David Meerman Scott

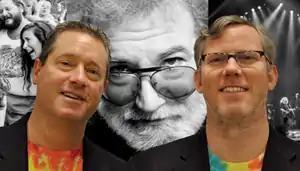
Scott (left) with co-author Brian Halligan on the "Marketing Lessons..." book tour. The background photomontage includes Jerry Garcia, founder of The Grateful Dead.

"Marketing Lessons from the Grateful Dead: What Every Business Can Learn from the Most Iconic Band in History" was coauthored with Brian Halligan, CEO of HubSpot. Scott Kirsner, reviewing the book in the Boston Globe, mentions that the authors say they were inspired in part by an article in the Atlantic by Joshua Green. Rather than record sales, the band generated the majority of its revenues from live performances and associated merchandise sales. While most bands tried to prevent bootleg recordings, The Grateful Dead actually encouraged fans to record their concerts and share them with their network, building a passionate community of fans called ‘Deadheads.’